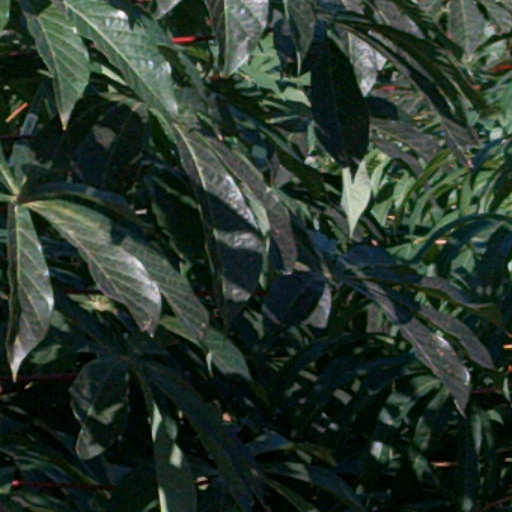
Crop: cassava